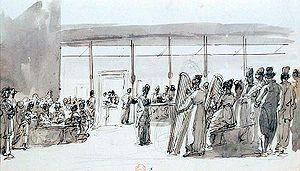
Intérieur d'un café chantant aux Champs-Élysées en 1820. Dessin à la plume et lavis à l'encre de Chine, 15,5 x 27,1 cm, en provenance de la collection Hippolyte Destailleur.
Le café-concert, ou caf'conc comme on l'appelle familièrement est, selon le Grand Dictionnaire Larousse du XIXᵉ siècle, à la fois « une salle de concert et un estaminet, réunissant dans son enceinte un public qui paie en consommations le plaisir d’entendre des romances, des chansonnettes ou des morceaux d’opéra ».